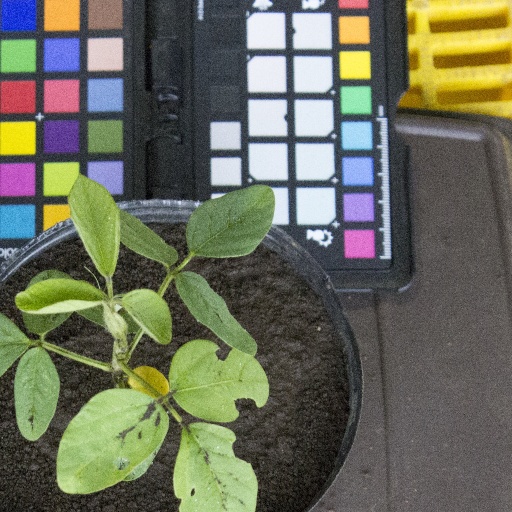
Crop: soybean